Castles in Great Britain and Ireland

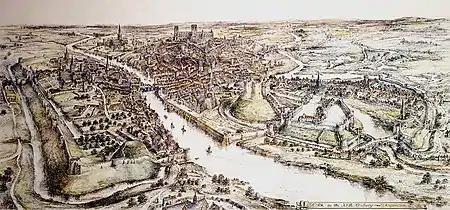
A reconstruction of the English city of York in the 15th century, showing York Castle (r) and the Old Baile (l)

James of Saint George, a famous architect and engineer from Savoy, was probably responsible for the bulk of the construction work across the region. The castles were extremely costly to build and required labourers, masons, carpenters, diggers, and building resources to be gathered by local sheriffs from across England, mustered at Chester and Bristol, before being sent on to North Wales in the spring, returning home each winter. The number of workers involved placed a significant drain on the country's national labour force. The total financial cost cannot be calculated with certainty, but estimates suggest that Edward's castle building programme cost at least £80,000 – four times the total royal expenditure on castles between 1154 and 1189.